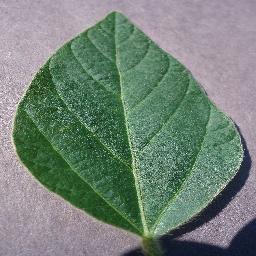
Label: Soybean___healthy